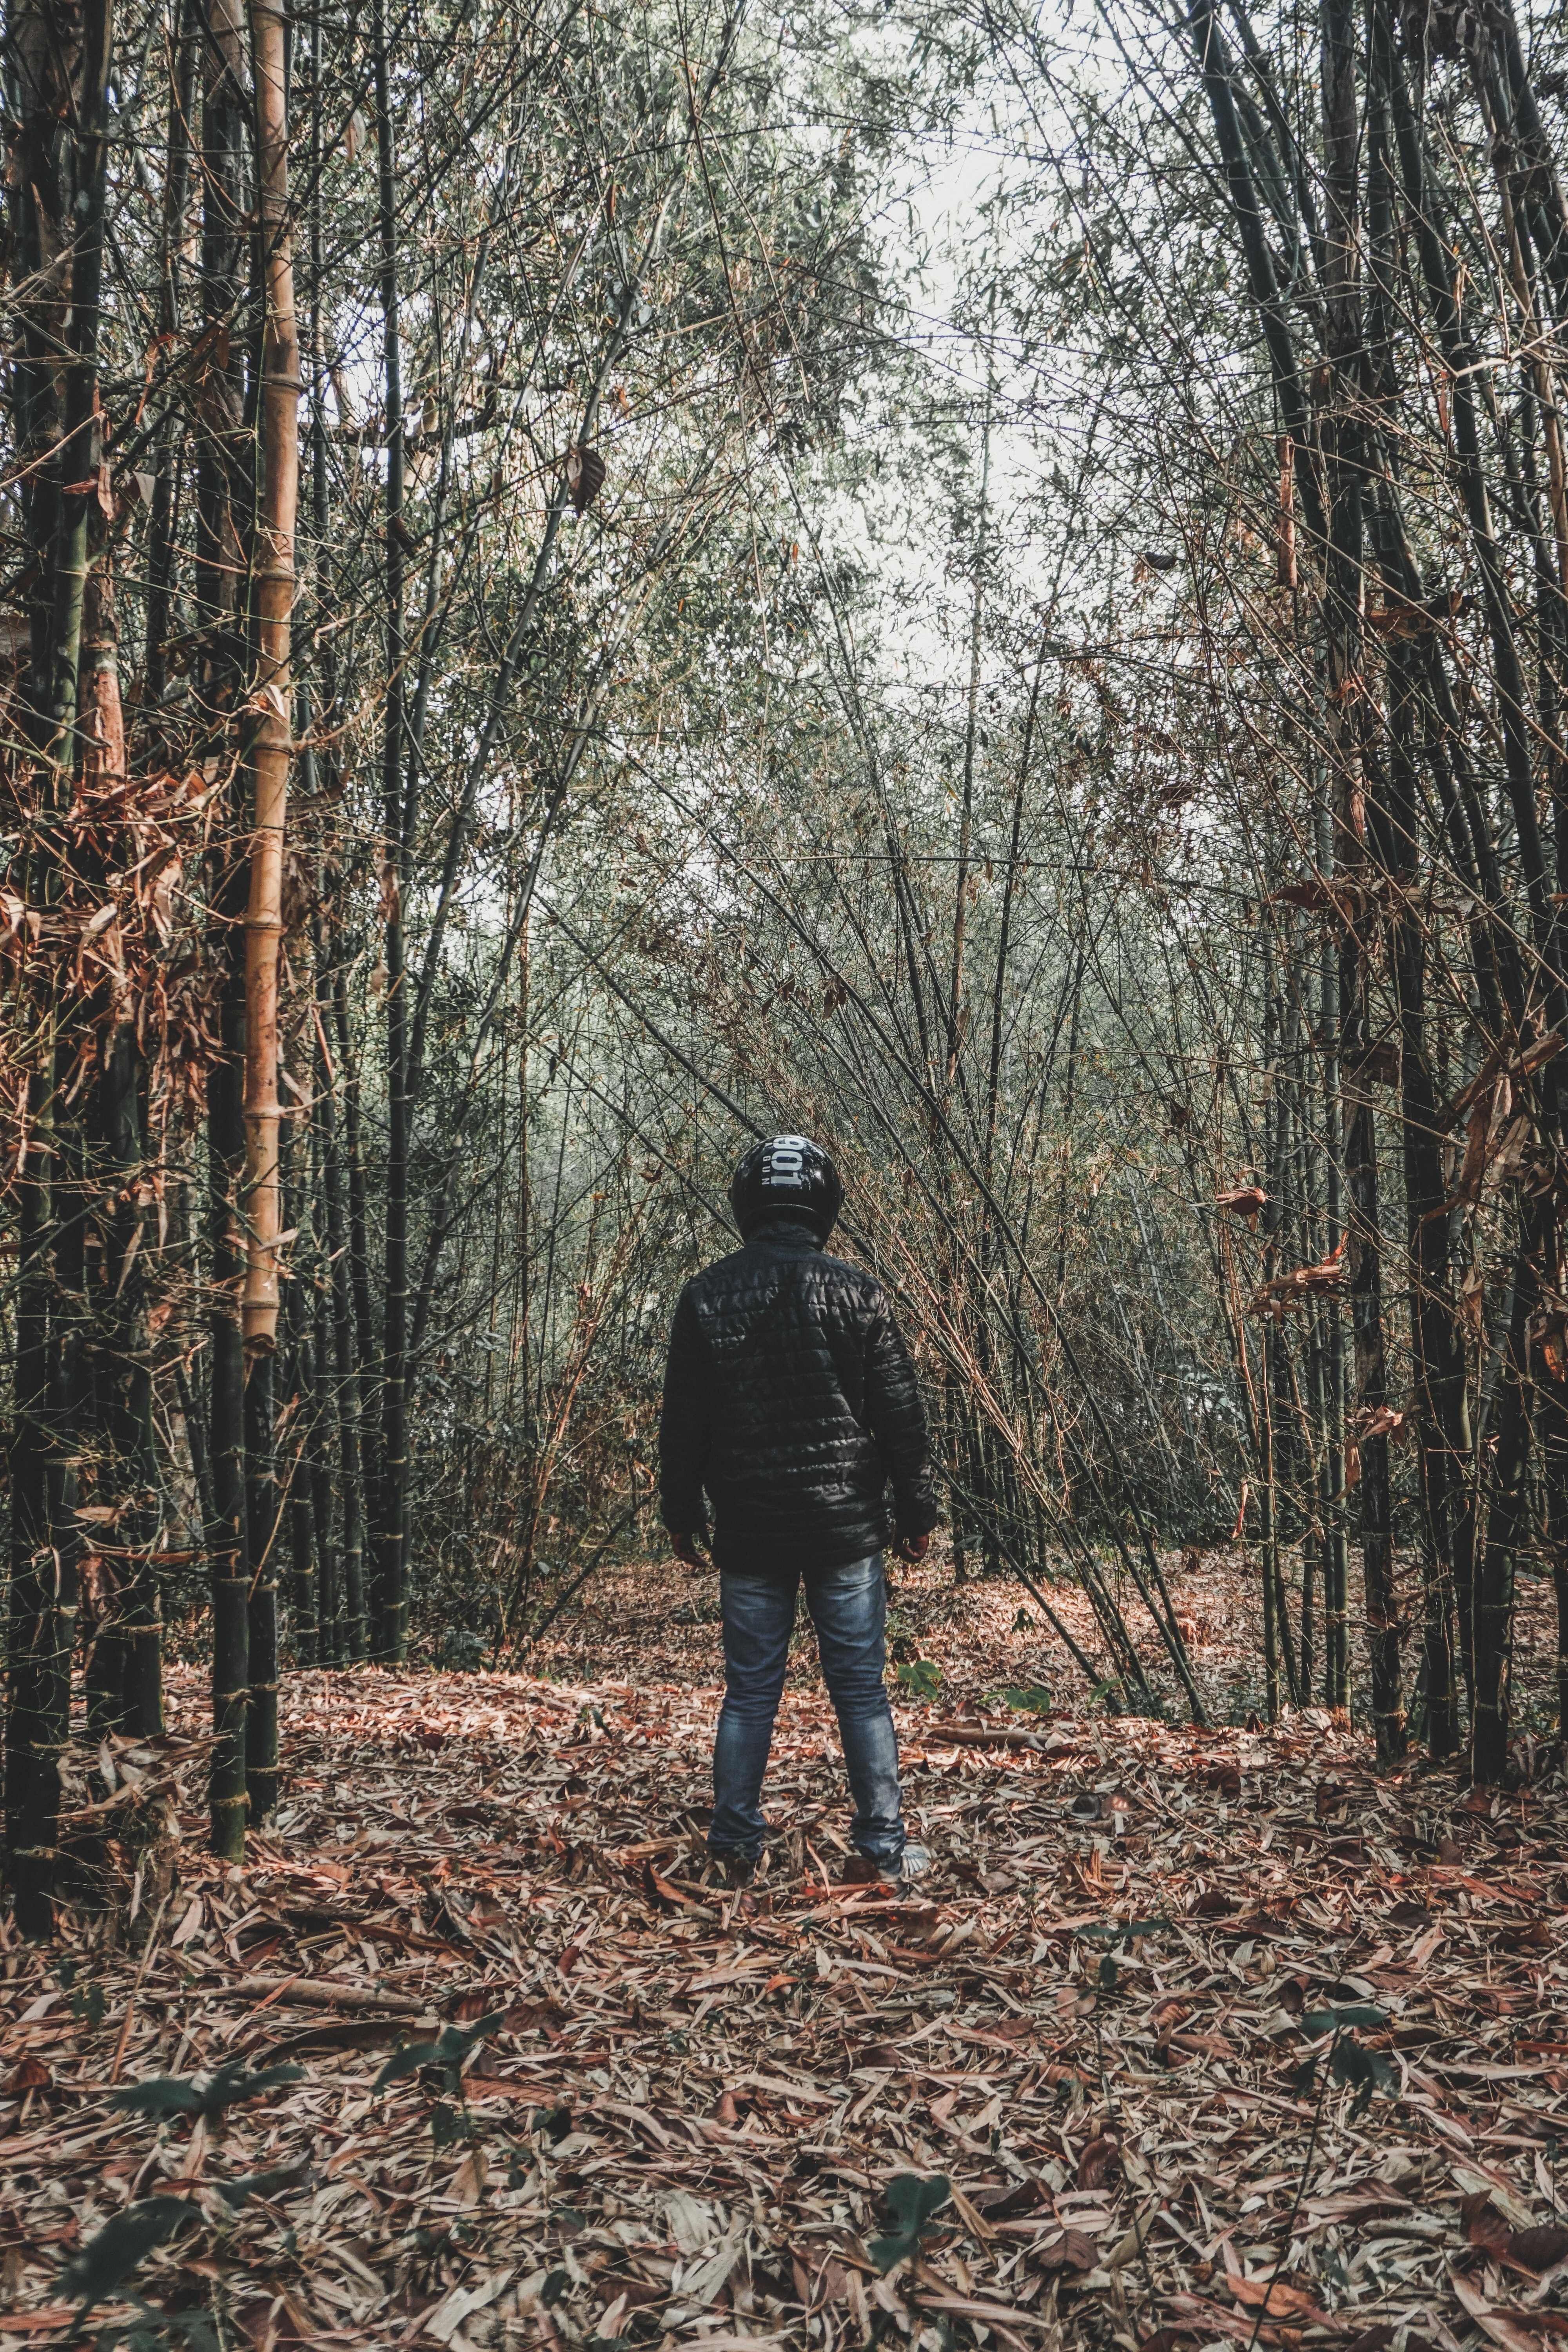
tree, woodland, forest, natural environment, Northern hardwood forest, trail, biome, old growth forest, woody plant, plant, leaf, wood, grove, deciduous, autumn, path, state park, soil, temperate broadleaf and mixed forest, temperate coniferous forest, winter, jungle